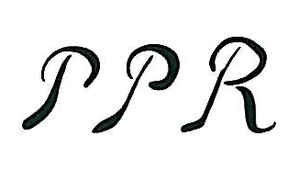
Pierre Paul Rubens, ou Petrus Paulus Rubens, ou Peter Paul Rubens en néerlandais, et Pietro Paolo Rubens à partir de 1608, né le 28 juin 1577 à Siegen et mort le 30 mai 1640 à Anvers, est un peintre brabançon de l'école baroque flamande.